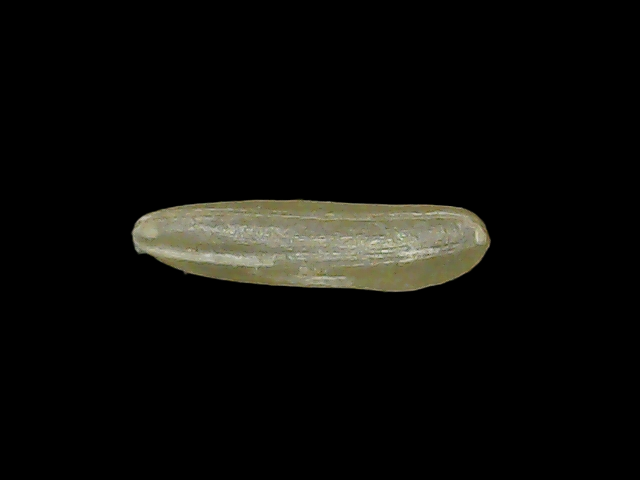
Rice variety: Binadhan19